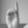
ASL letter: D